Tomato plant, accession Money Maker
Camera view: bottom (45 deg); turntable rotation: 0 degrees
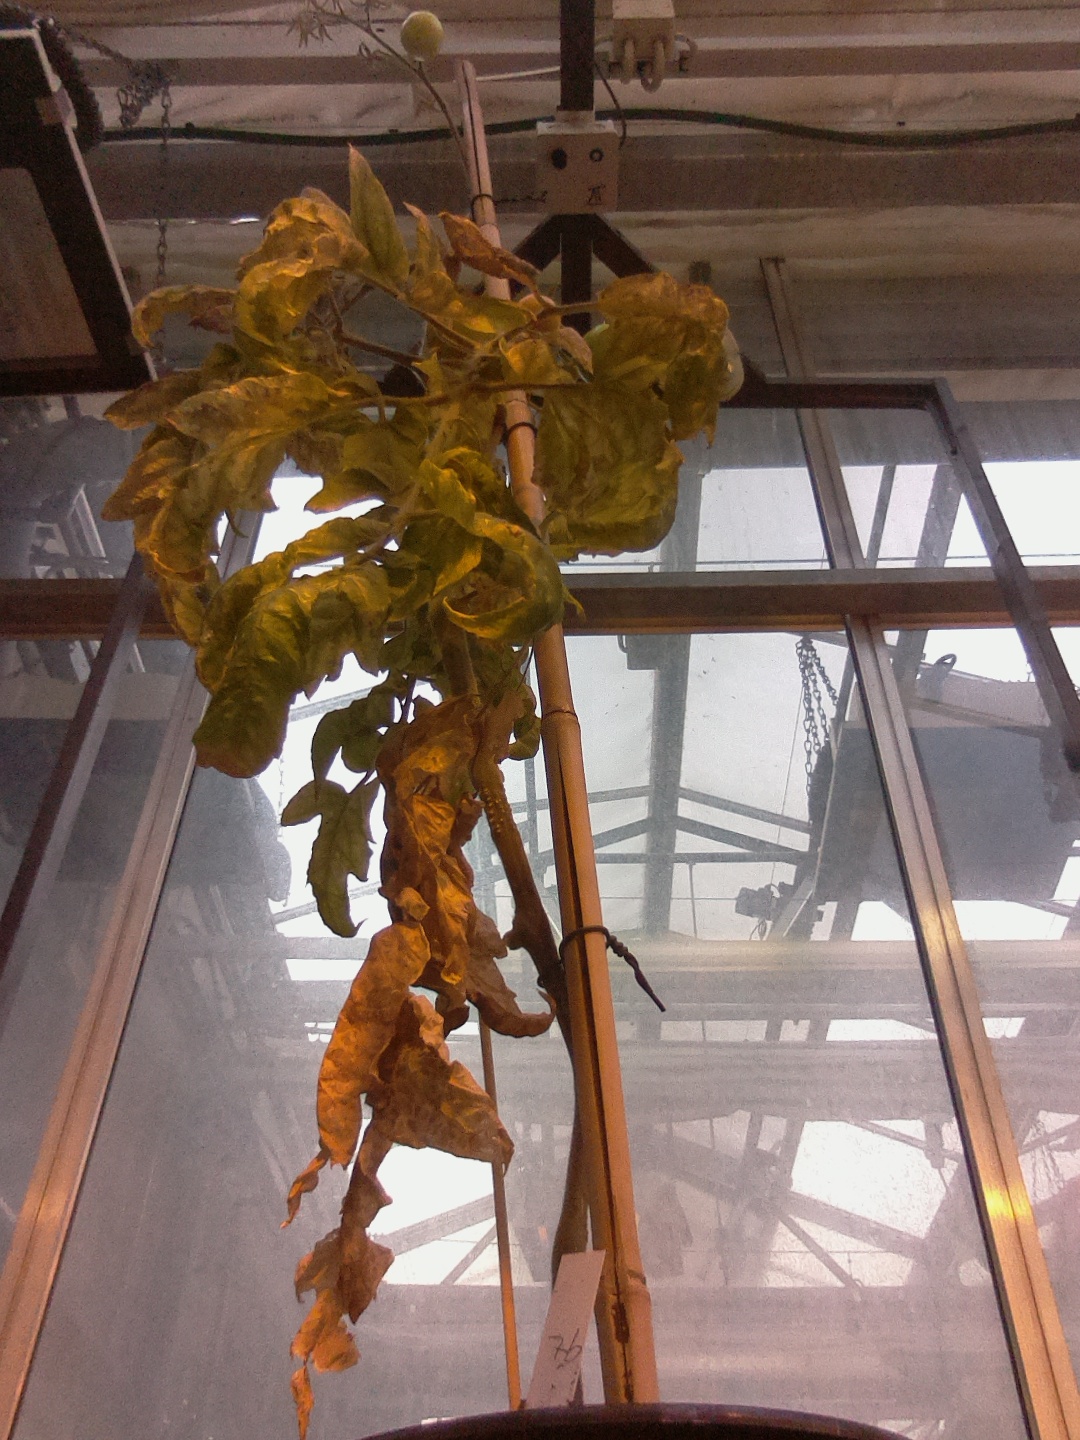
BBCH growth stage 80: fruits start showing typical ripe color (orange -> red)